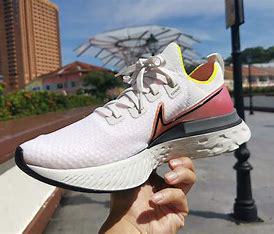
Brand: Nike
Model: React Infinity Run Flyknit 3